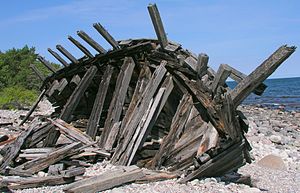
Svenske skibsvrag / S
Swiks-vraget på Øland, foto 2006.
Dette er en alfabetisk liste over udenlandske og svenske skibsvrag, der er fundet i Sverige, inklusive den sydøstlige del af Nordsøen og Østersøen. Fartøjet er dateret efter året, hvor de er blevet søsat, forlis eller anden dato af betydning. Derudover findes få vrag af svenske farøjer, som er forulykket udenrigs.